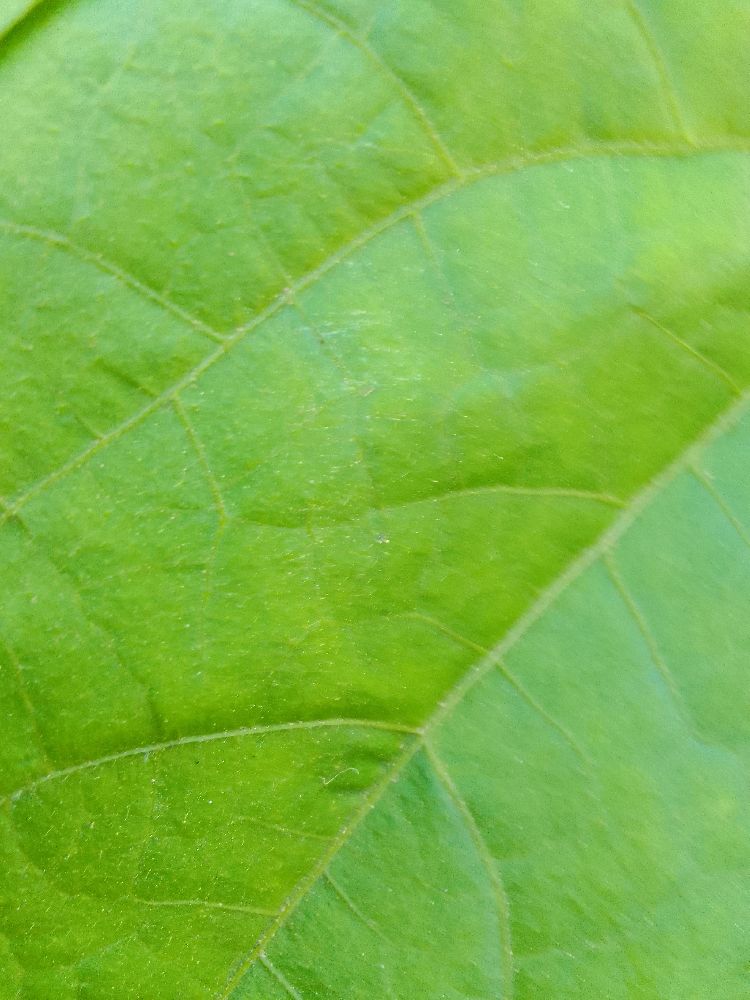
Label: healthy